Turan

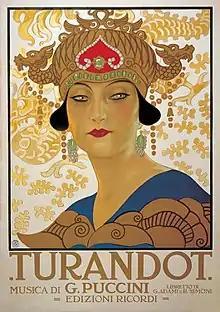
Poster of the opera by Giacomo Puccini, "Turandot" (1926)

"Turandot" – or "Turandokht" – is a female name in Iran and it means ""Turan's Daughter"" in Persian (it is best known in the West through Puccini's famous opera "Turandot" (1921–24)).